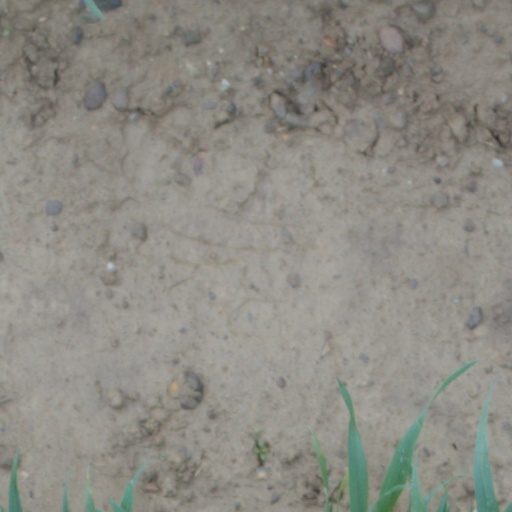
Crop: wheat